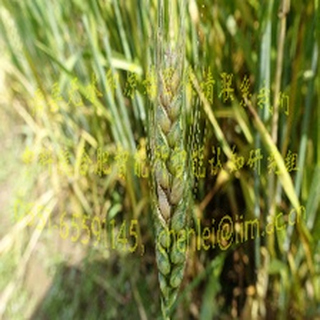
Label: wheat_fusarium_head_blight